Spruha Joshi

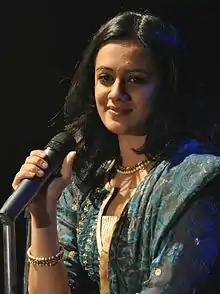

Spruha Joshi (born 13 October 1989) is an Indian television, film, and theatre actress, the television anchor who works in the Marathi film and television industry. She is also a poet and lyricist for films.